Sun Li-jen

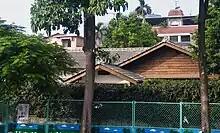
Sun Li-jen's house in Taichung

In 2001, Sun's reputation was cleared after a government investigation into the purported coup attempt. In January 2011, President Ma Ying-jeou formally apologized to Sun Li-jen's family and Sun's house in Taichung was opened as a memorial hall and museum.